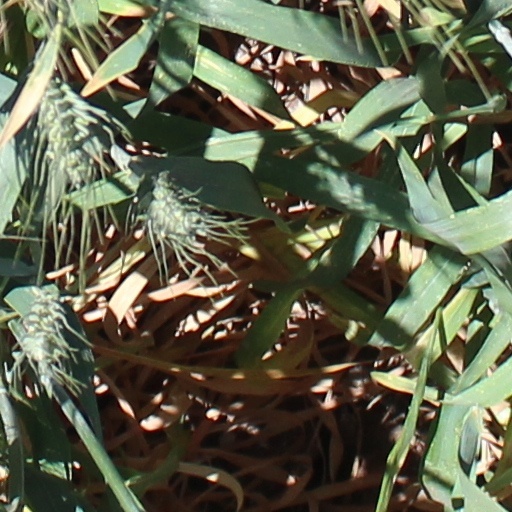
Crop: wheat